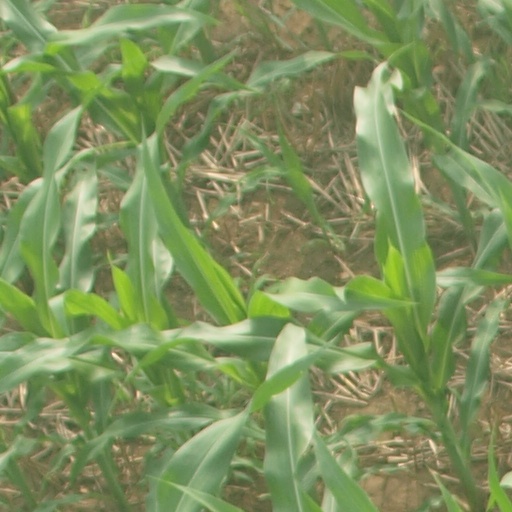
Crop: maize; corn